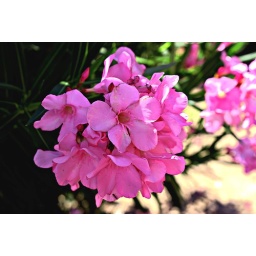
A nice flower which I spotted in Lake Mead resort.